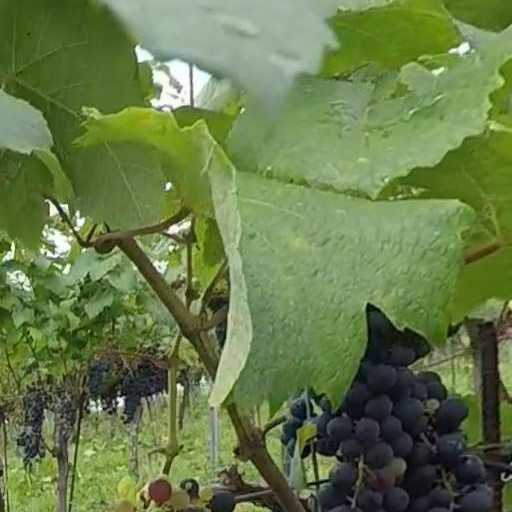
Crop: grape